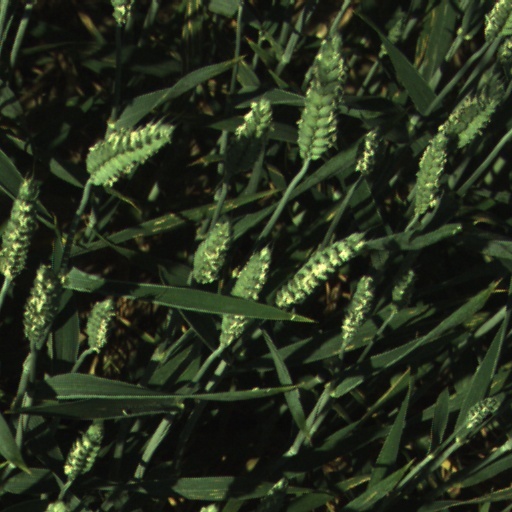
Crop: wheat